Lane Thomas

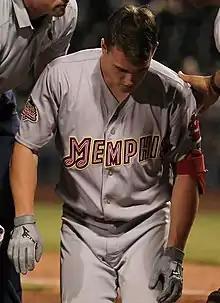
Thomas with the Memphis Redbirds in 2019

On July 2, 2017, Toronto traded Thomas to the St. Louis Cardinals in exchange for international signing bonus cap space. St. Louis assigned him to the Palm Beach Cardinals, but he played in only nine games due to injury. In 82 total games between Dunedin and Palm Beach, he hit .252 with four home runs and 41 RBIs. Thomas began the 2018 season with the Springfield Cardinals where he was named a Texas League All-Star. He was promoted to the Memphis Redbirds in late July and finished the season there, helping the Redbirds win the 2018 Triple-A National Championship Game. In 132 games between Springfield and Memphis, Thomas slashed .264/.333/.489 with 27 home runs, 88 RBIs, and 17 stolen bases. He was assigned to play for the Surprise Saguaros of the Arizona Fall League after the season.